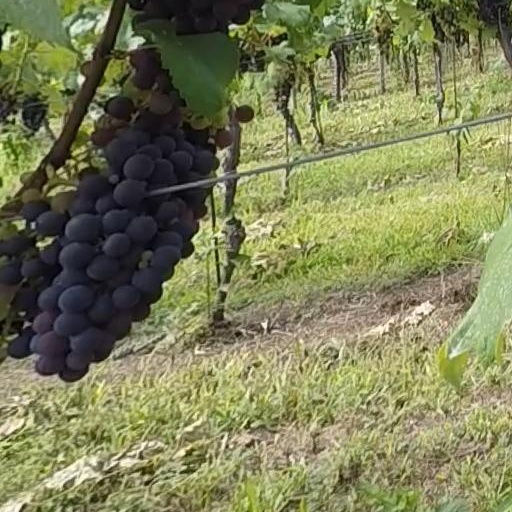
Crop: grape